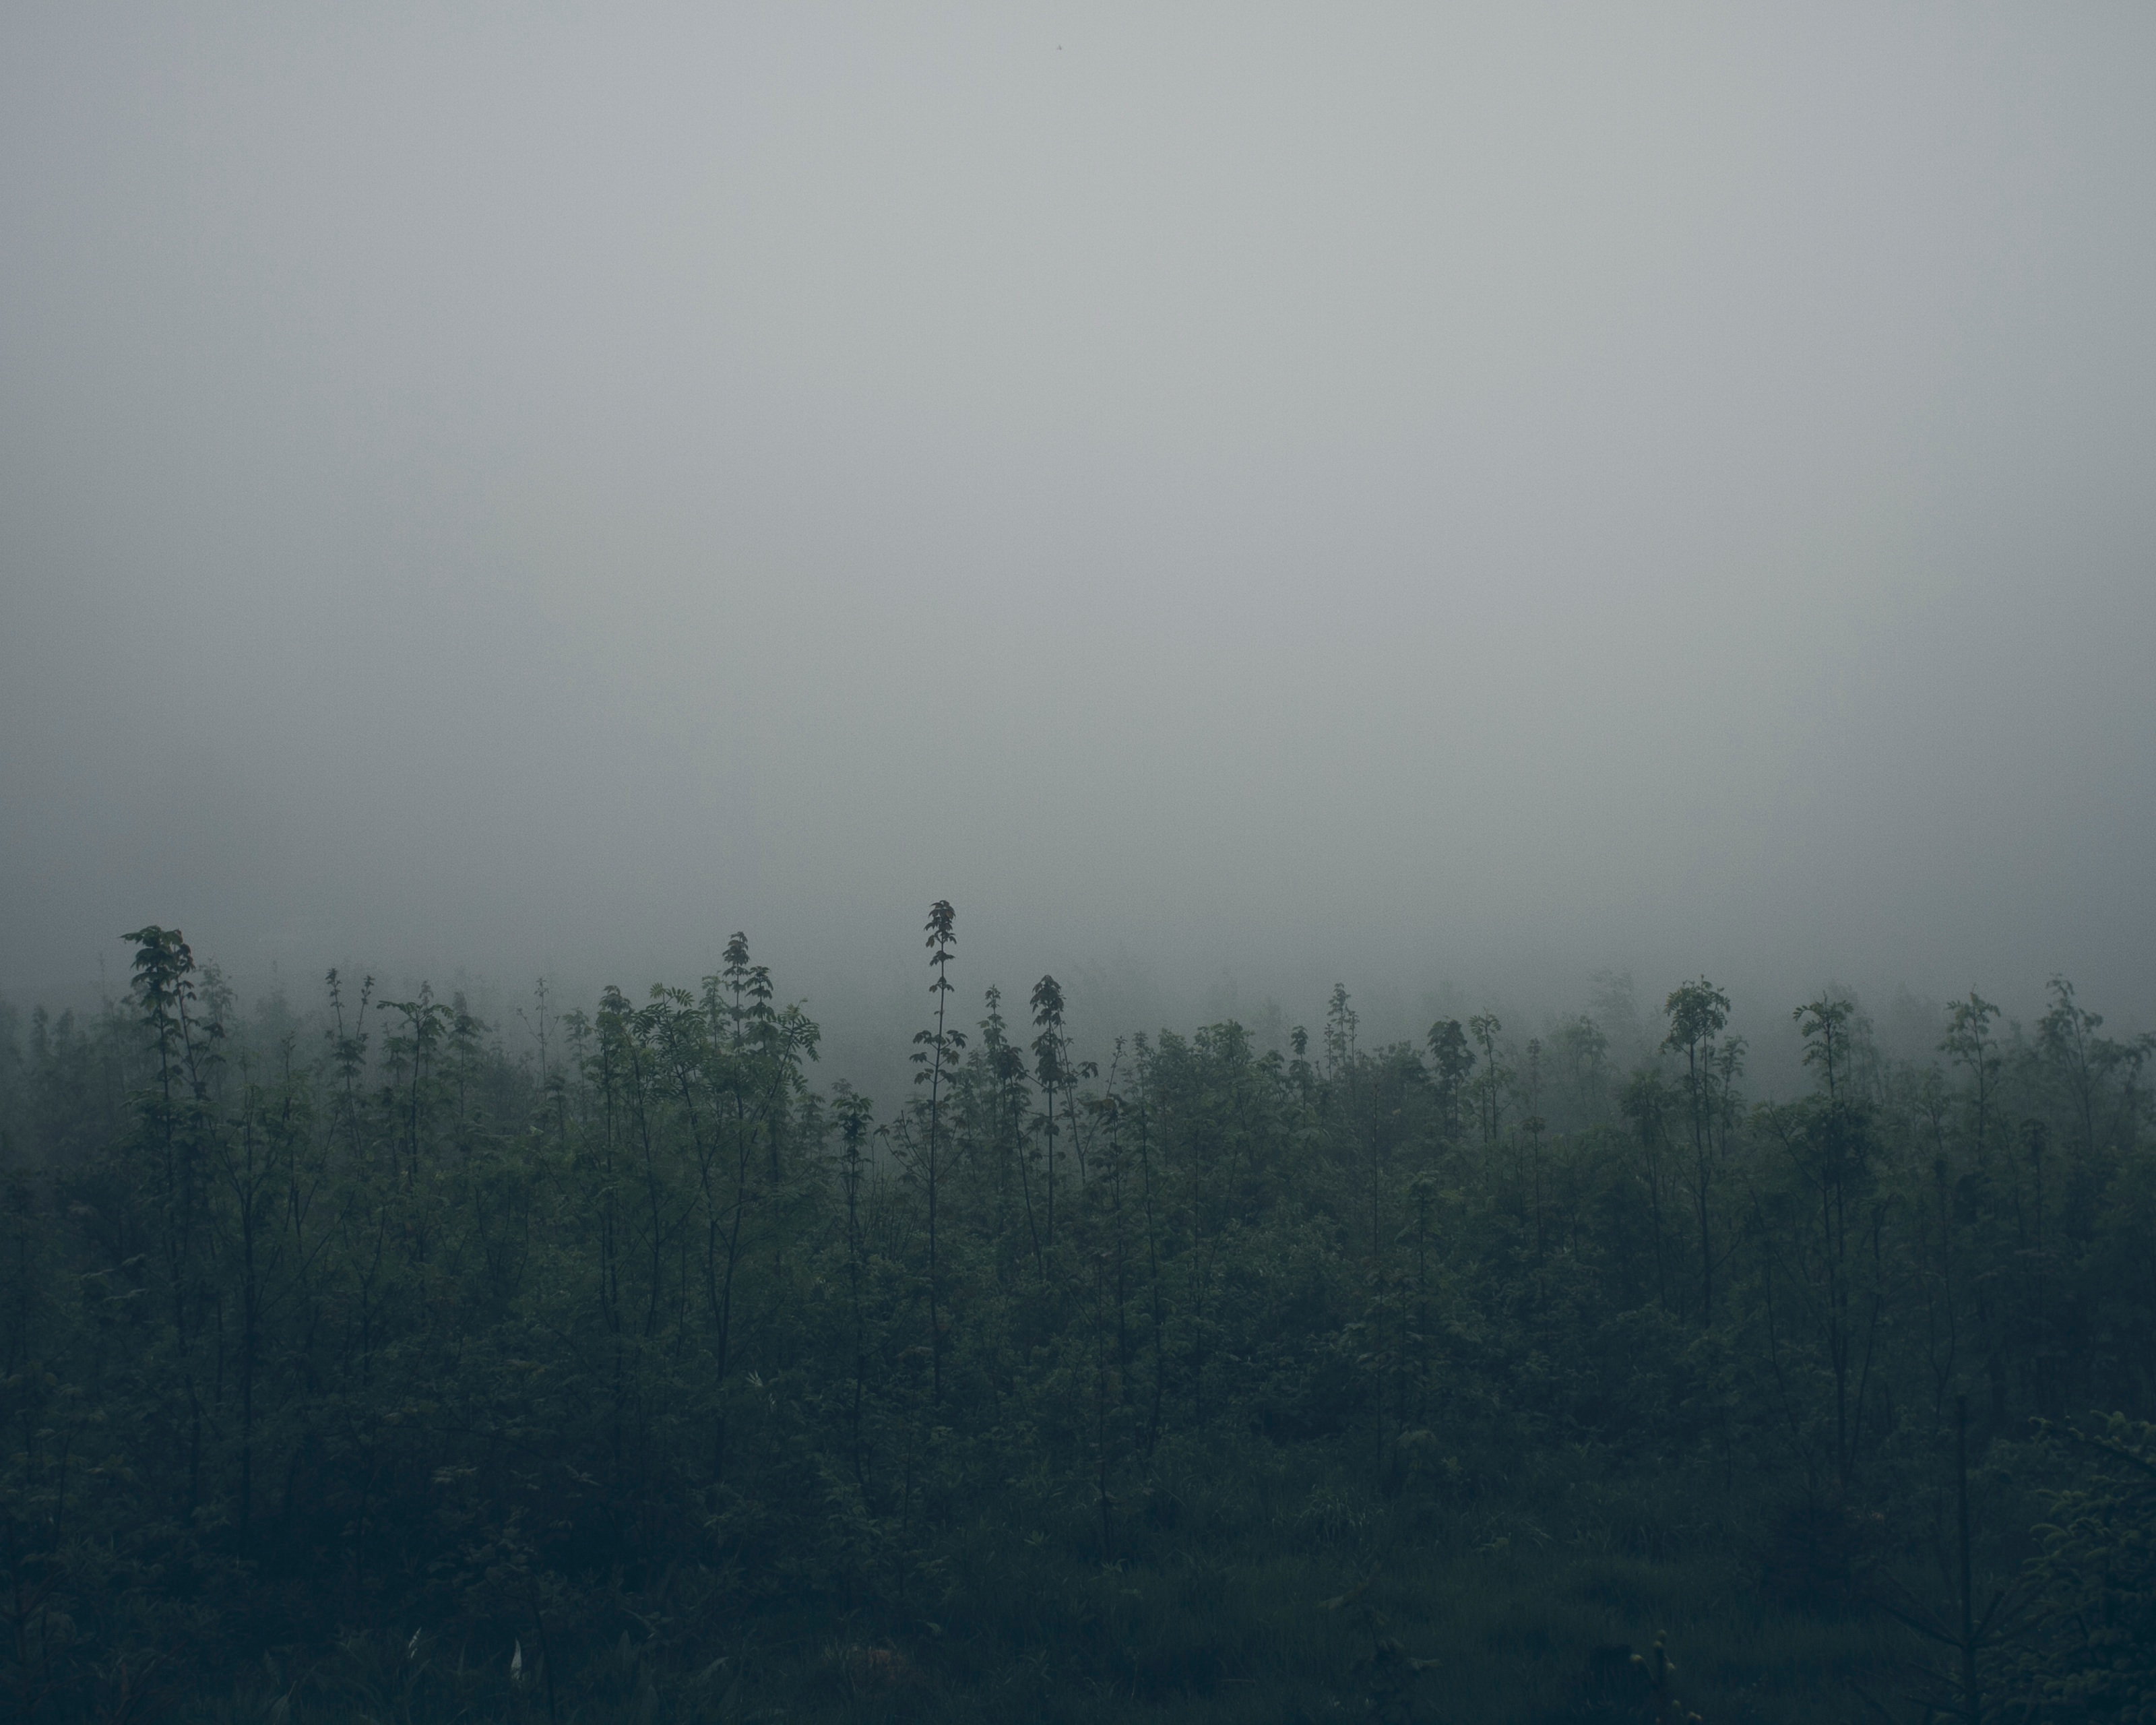
tree, nature, forest, horizon, mountain, cloud, fog, sunrise, mist, morning, hill, dawn, atmosphere, dusk, weather, haze, atmospheric phenomenon, atmosphere of earth